Saw Mill River

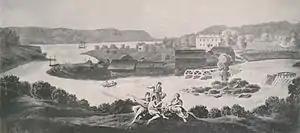
The Saw Mill River flowing past Philipse Manor Hall into the Hudson River, c. 1784

Here the bike path ends amidst the dense urban development, but the parkway continues, and the two again draw close as they enter the town of Greenburgh and intersect the Cross Westchester Expressway (Interstate 287). A new bike path, the South County Trailway, begins here just south of the West Main Street (State Route 119) bridge north of the Rum Brook confluence. Past that the parkway, trailway and the Saw Mill River all turn southwest, where they intersect the New York State Thruway (Interstate 87) at an oblique angle. For the next mile the Thruway remains close to the river, and Saw Mill River Road, now just carrying NY 9A, returns to the corridor just east of the Thruway as well.